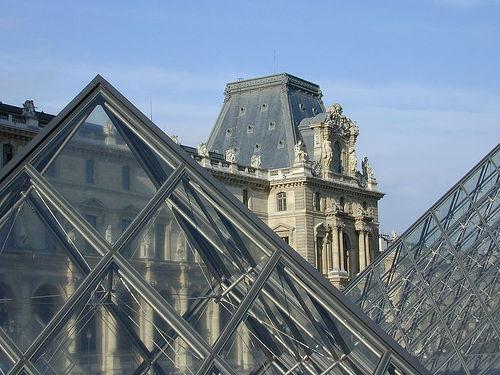
Weather: sun or clear